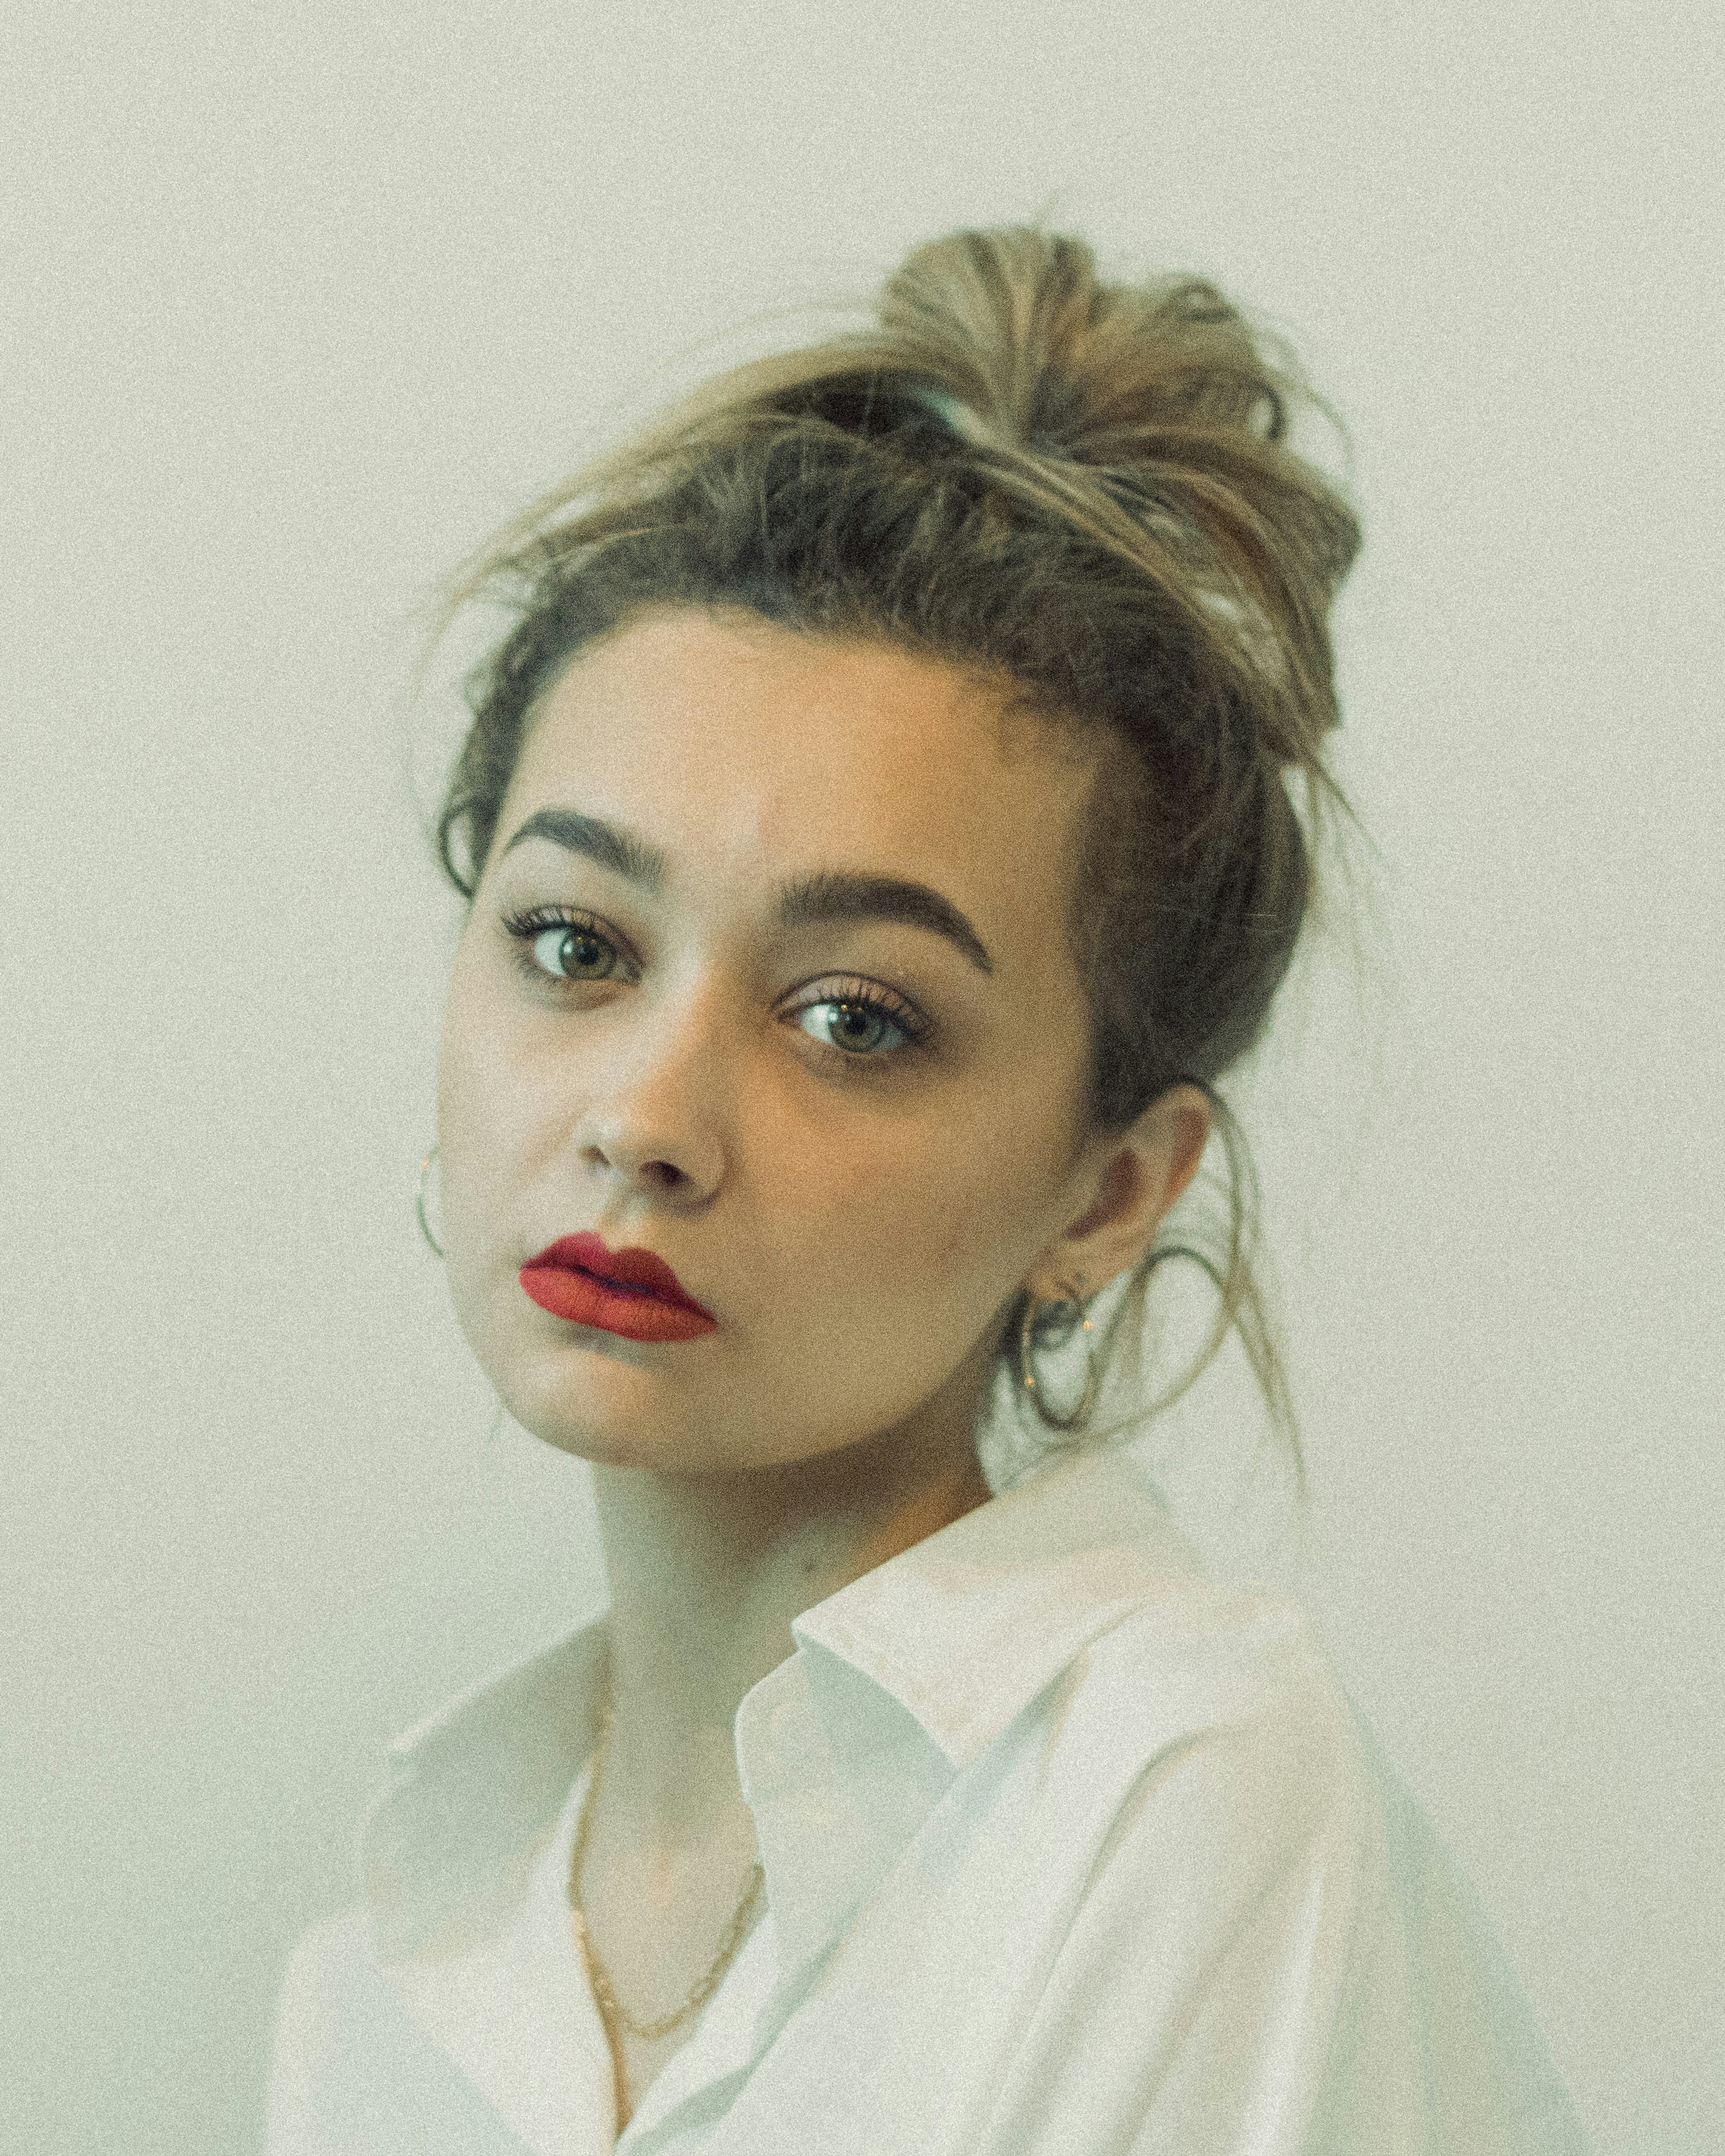
Gender: women